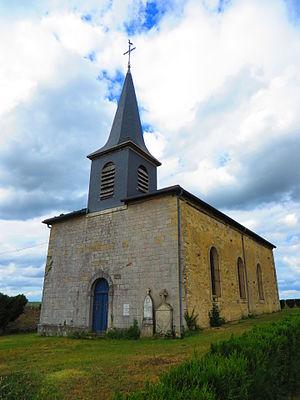
Courouvre L'église Saint-Pierre-ès-Liens
Courouvre est une commune française située dans le département de la Meuse, en région Grand Est.